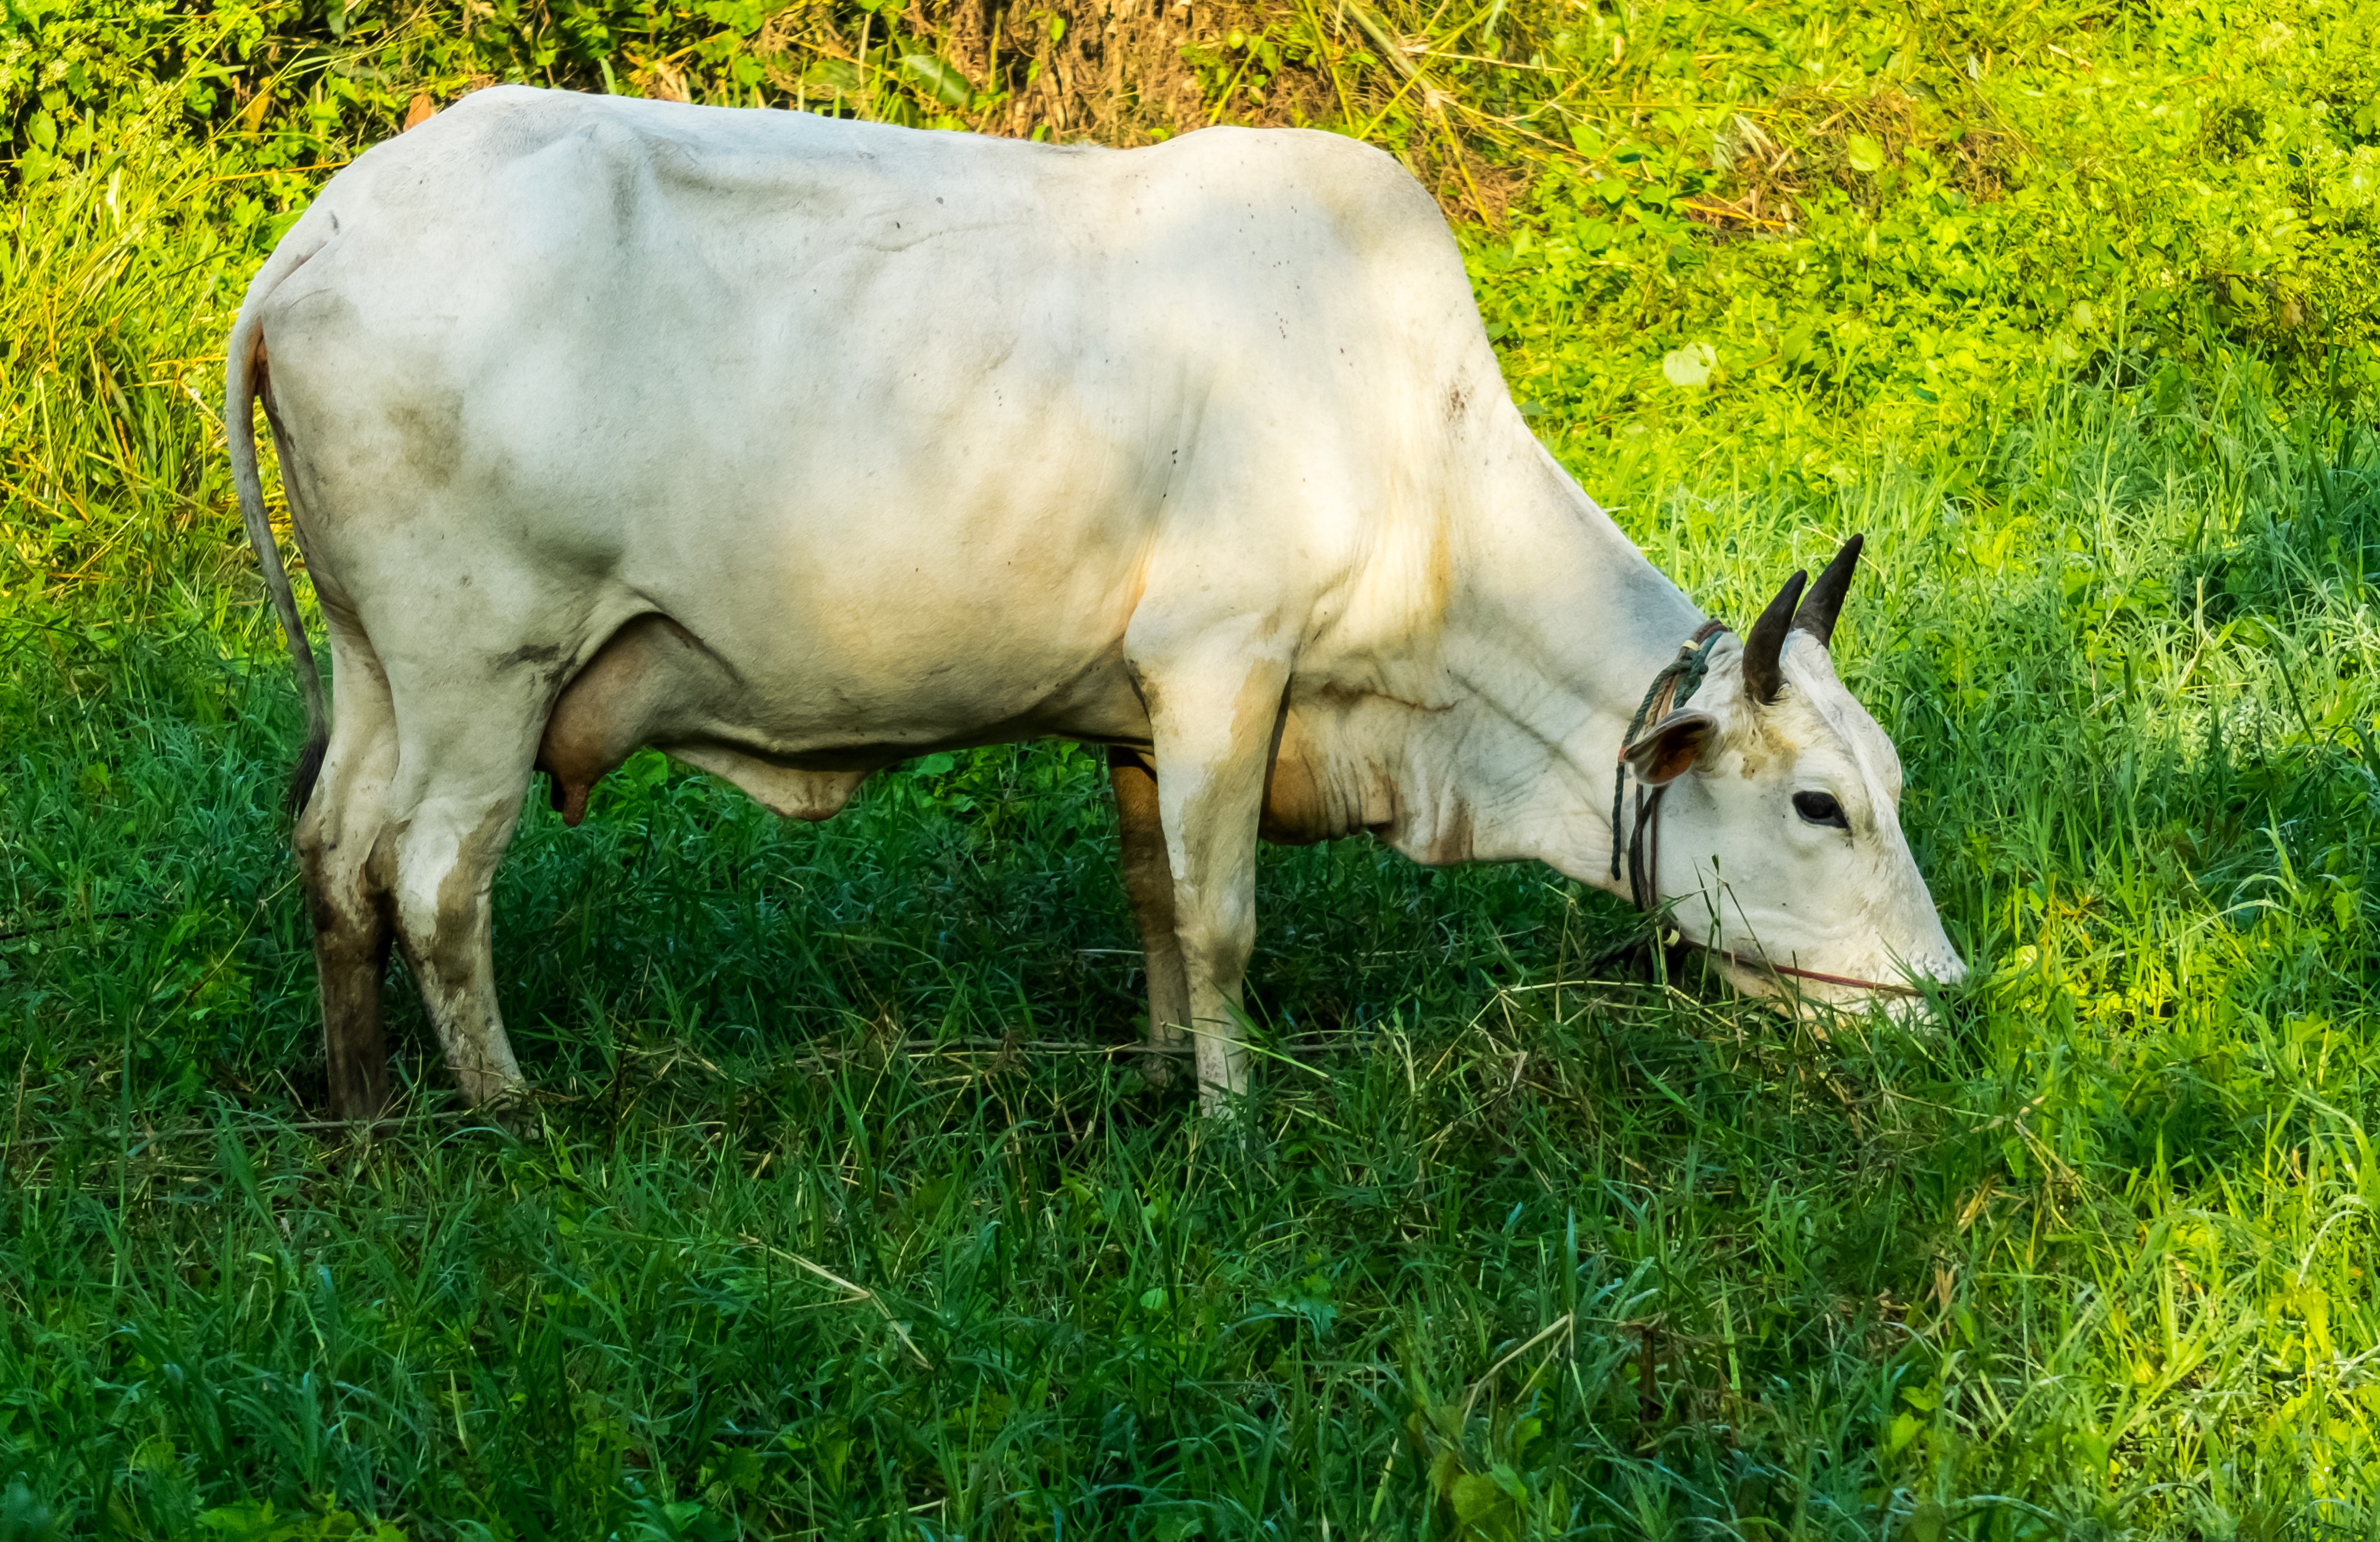
nature, grass, field, farm, meadow, flower, wildlife, horn, cow, herd, pasture, grazing, mammal, beef, fauna, grassland, vertebrate, habitat, rural area, milk cow, cattle like mammal